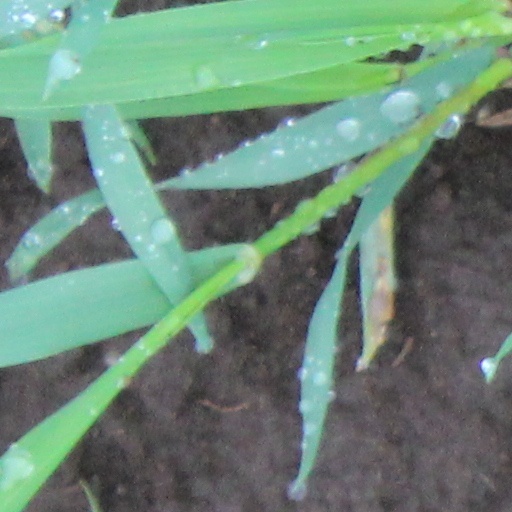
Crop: wheat